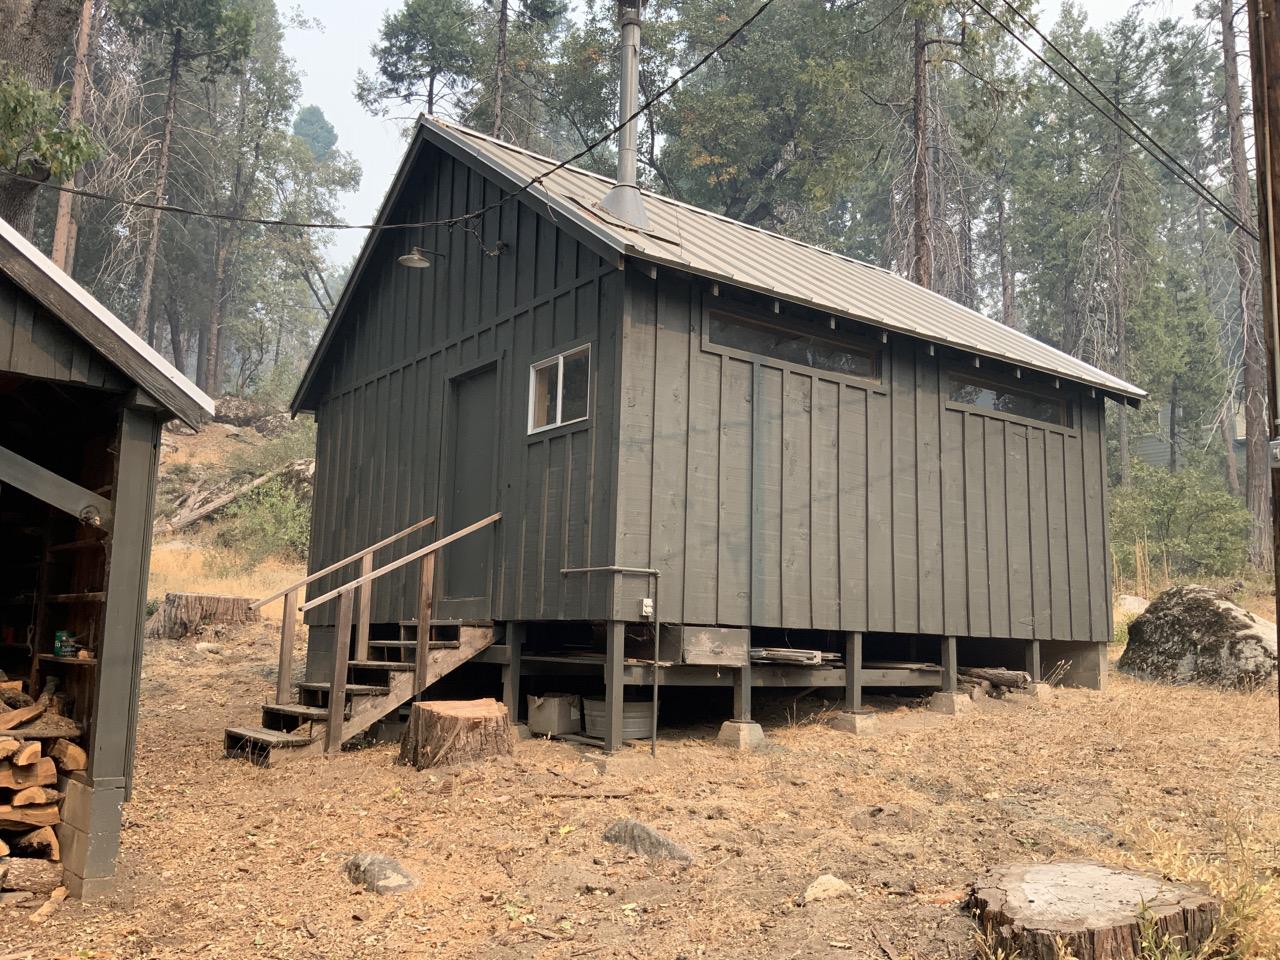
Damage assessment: no_damage